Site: brandenburg
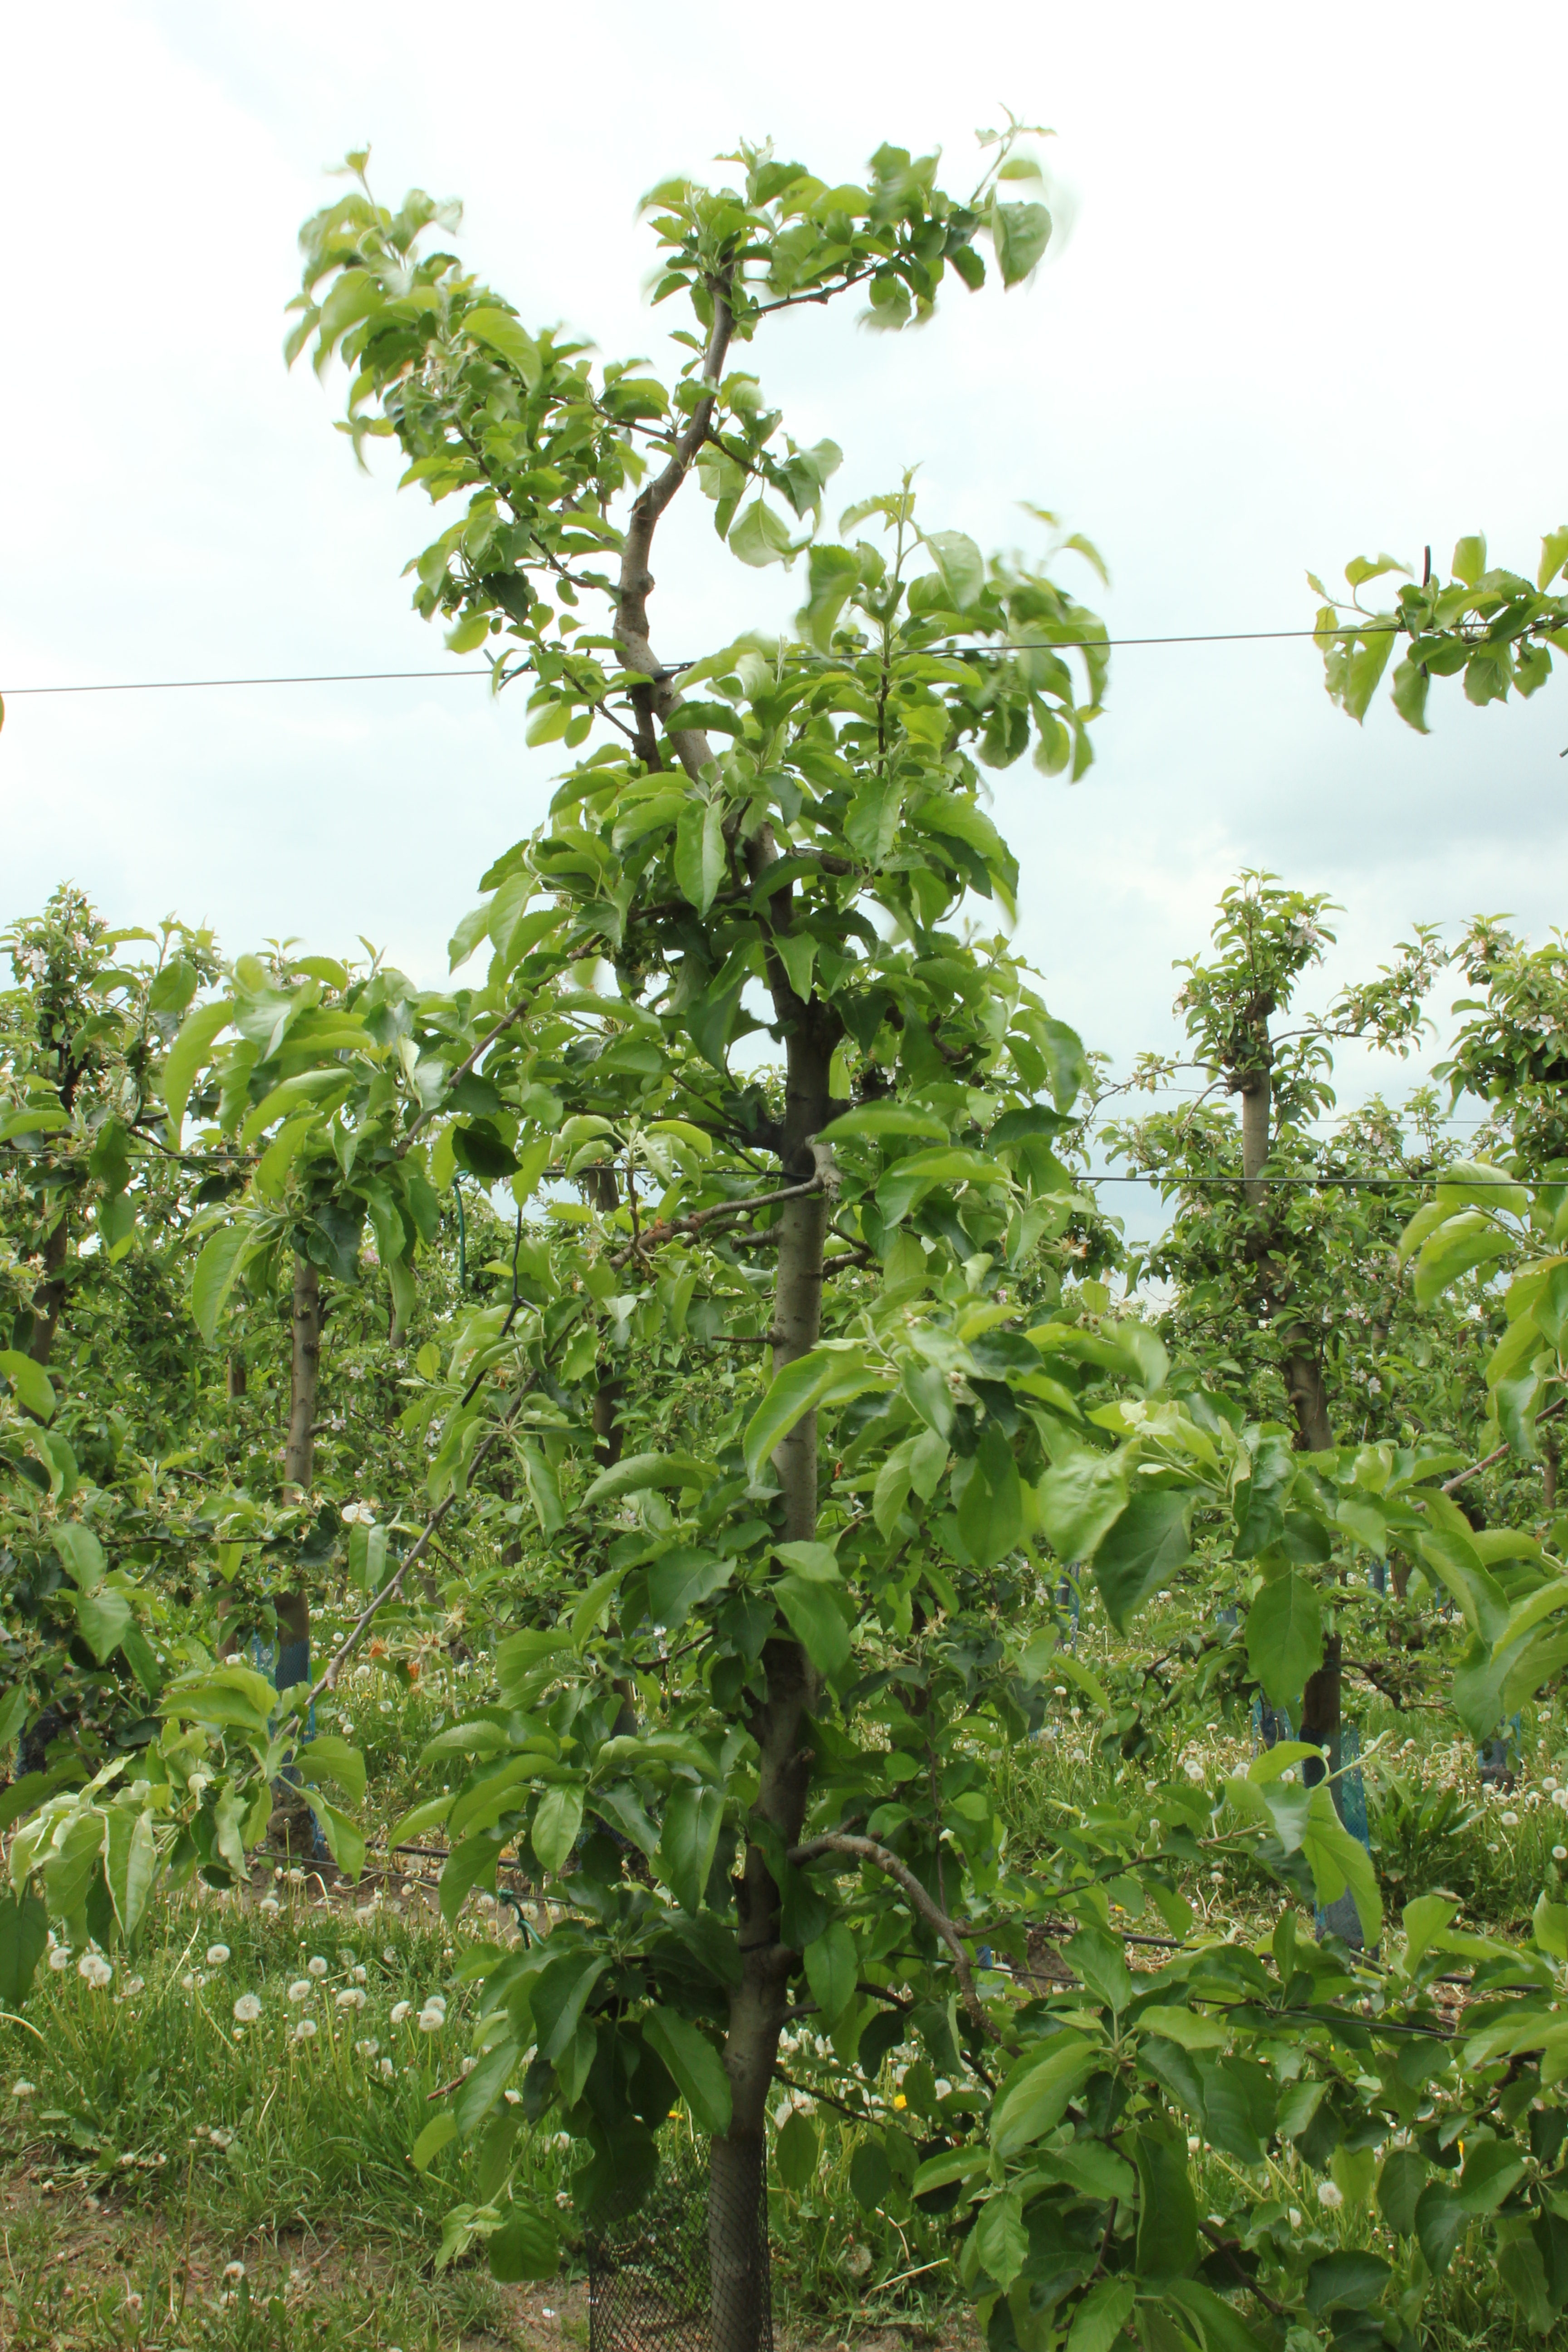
Growth stage (BBCH 67): Flowering